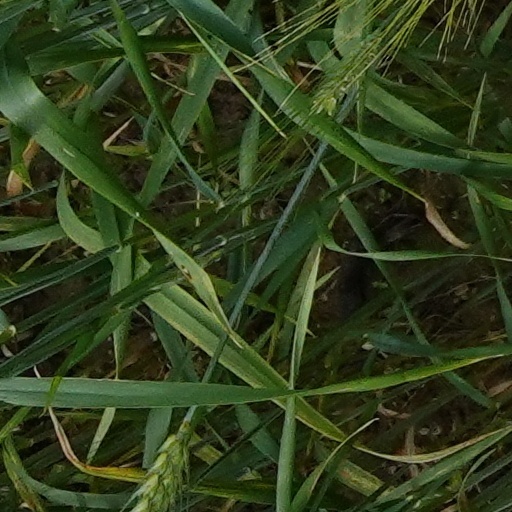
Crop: wheat